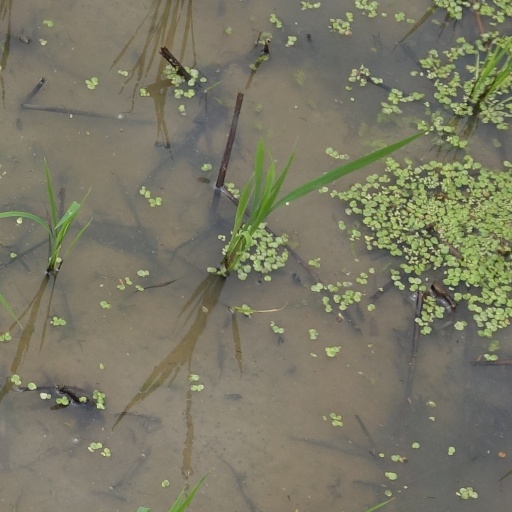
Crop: rice